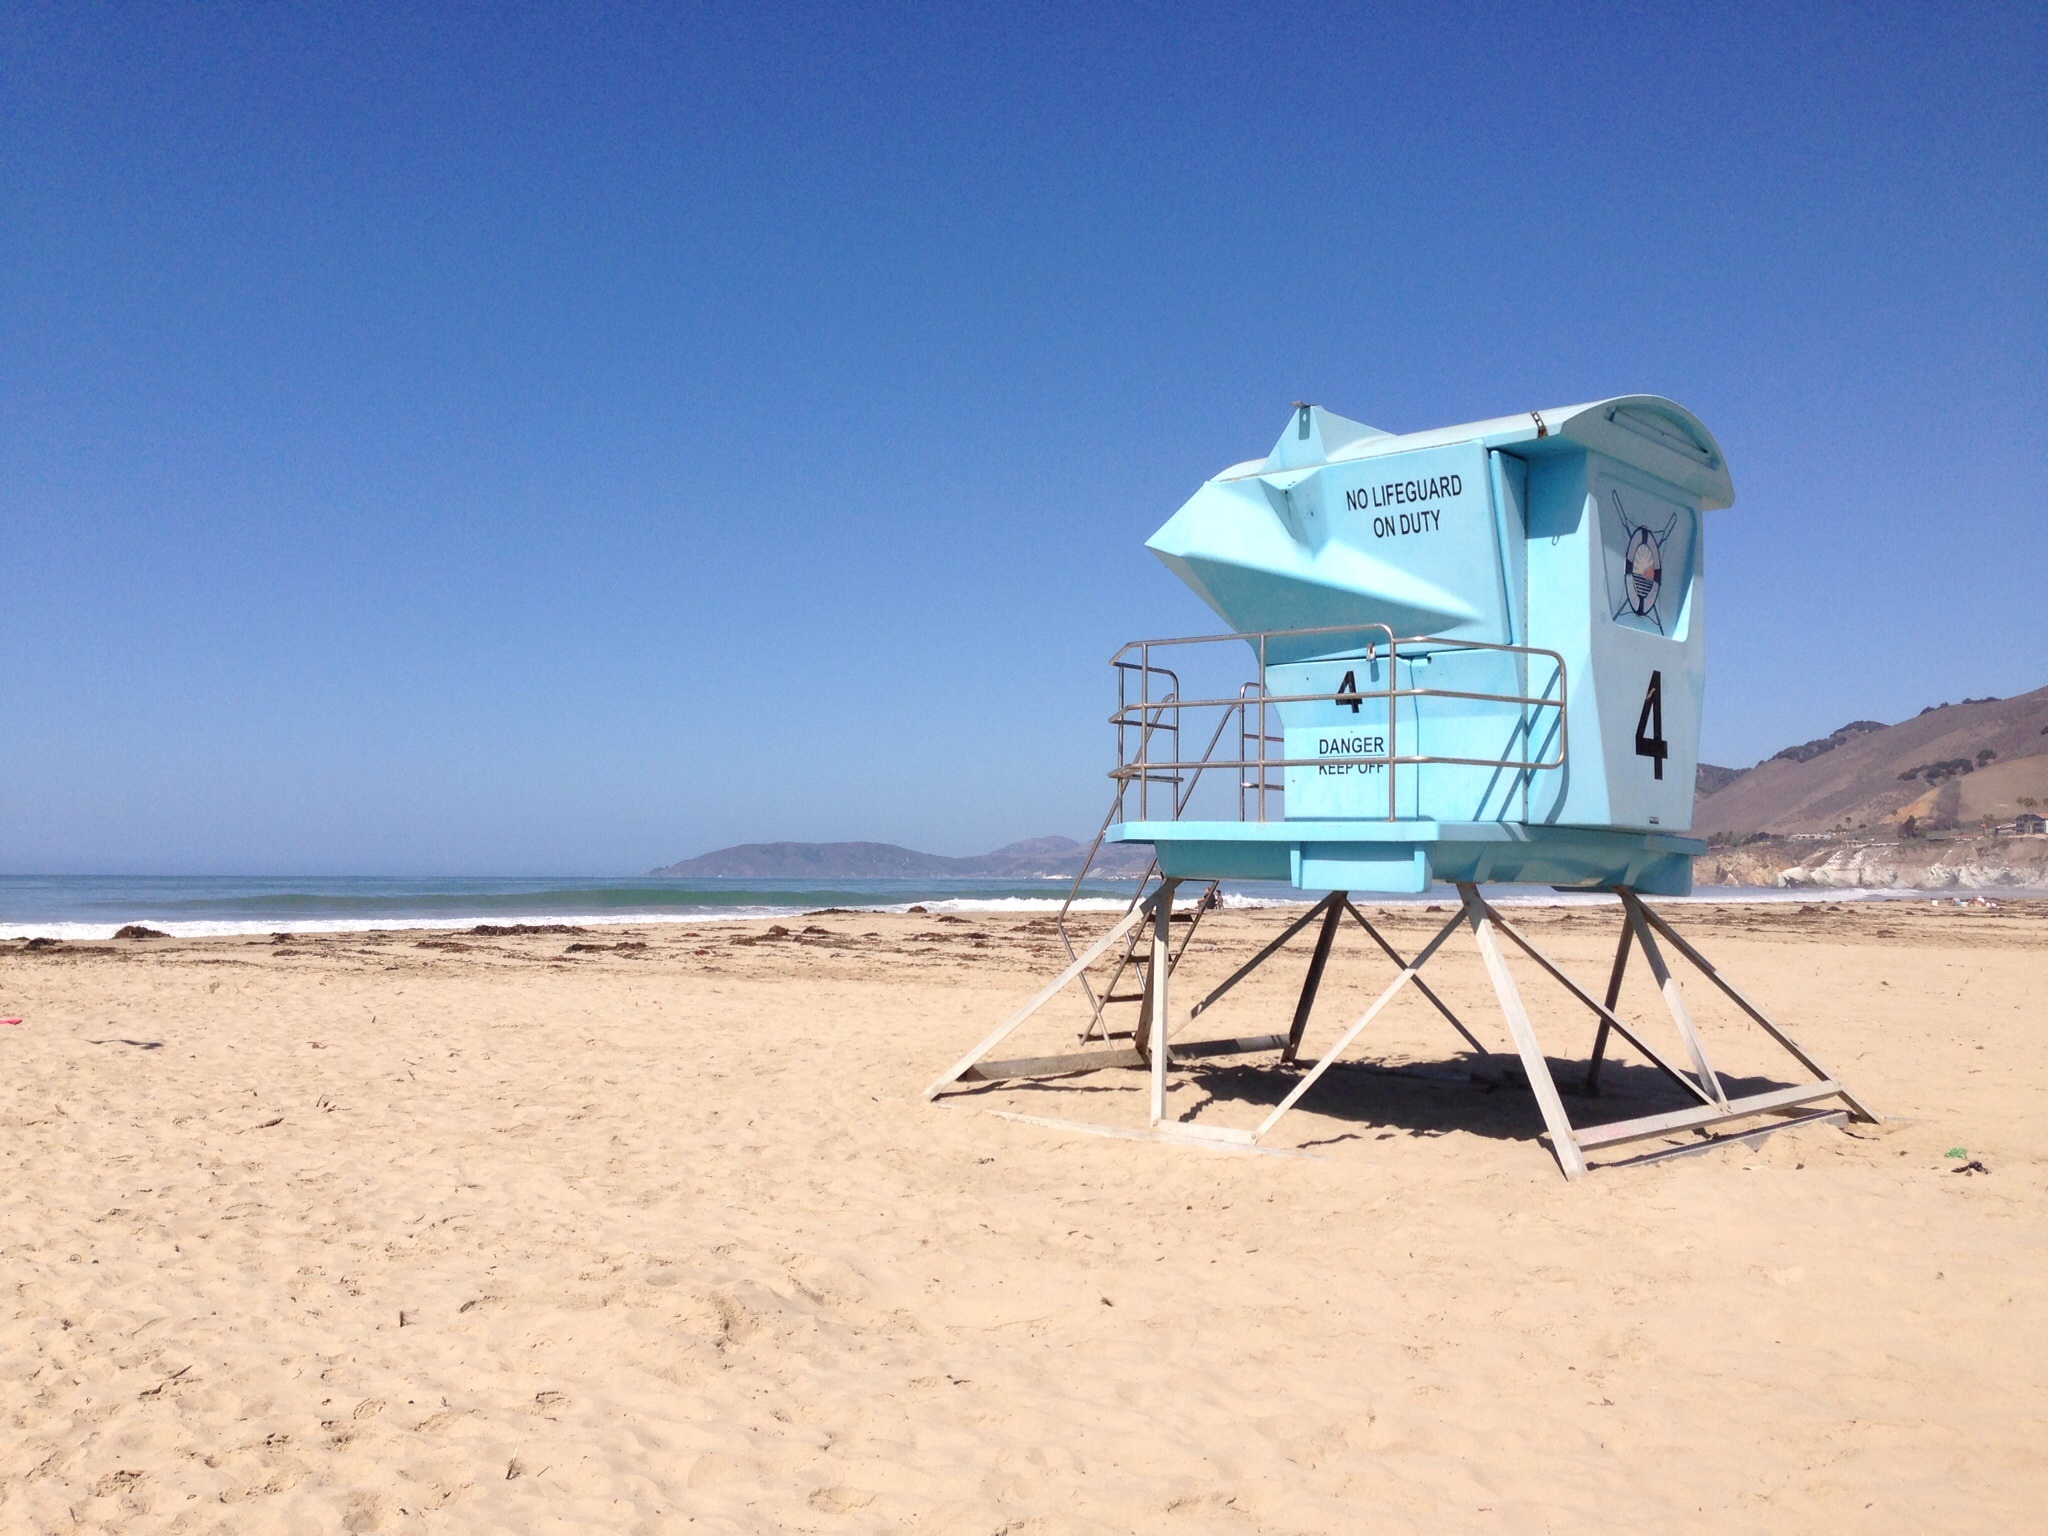
beach, sea, coast, sand, ocean, shore, wind, vacation, scenic, america, body of water